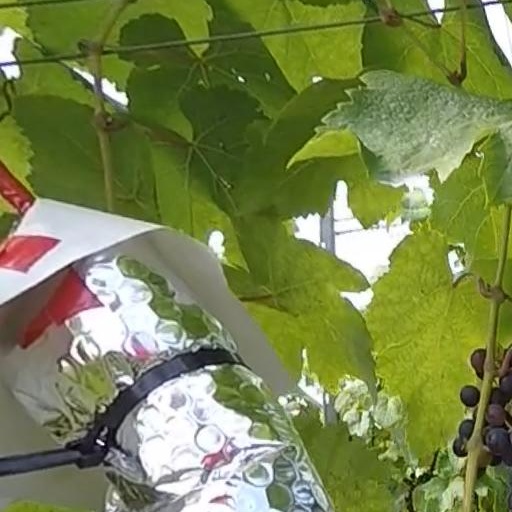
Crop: grape